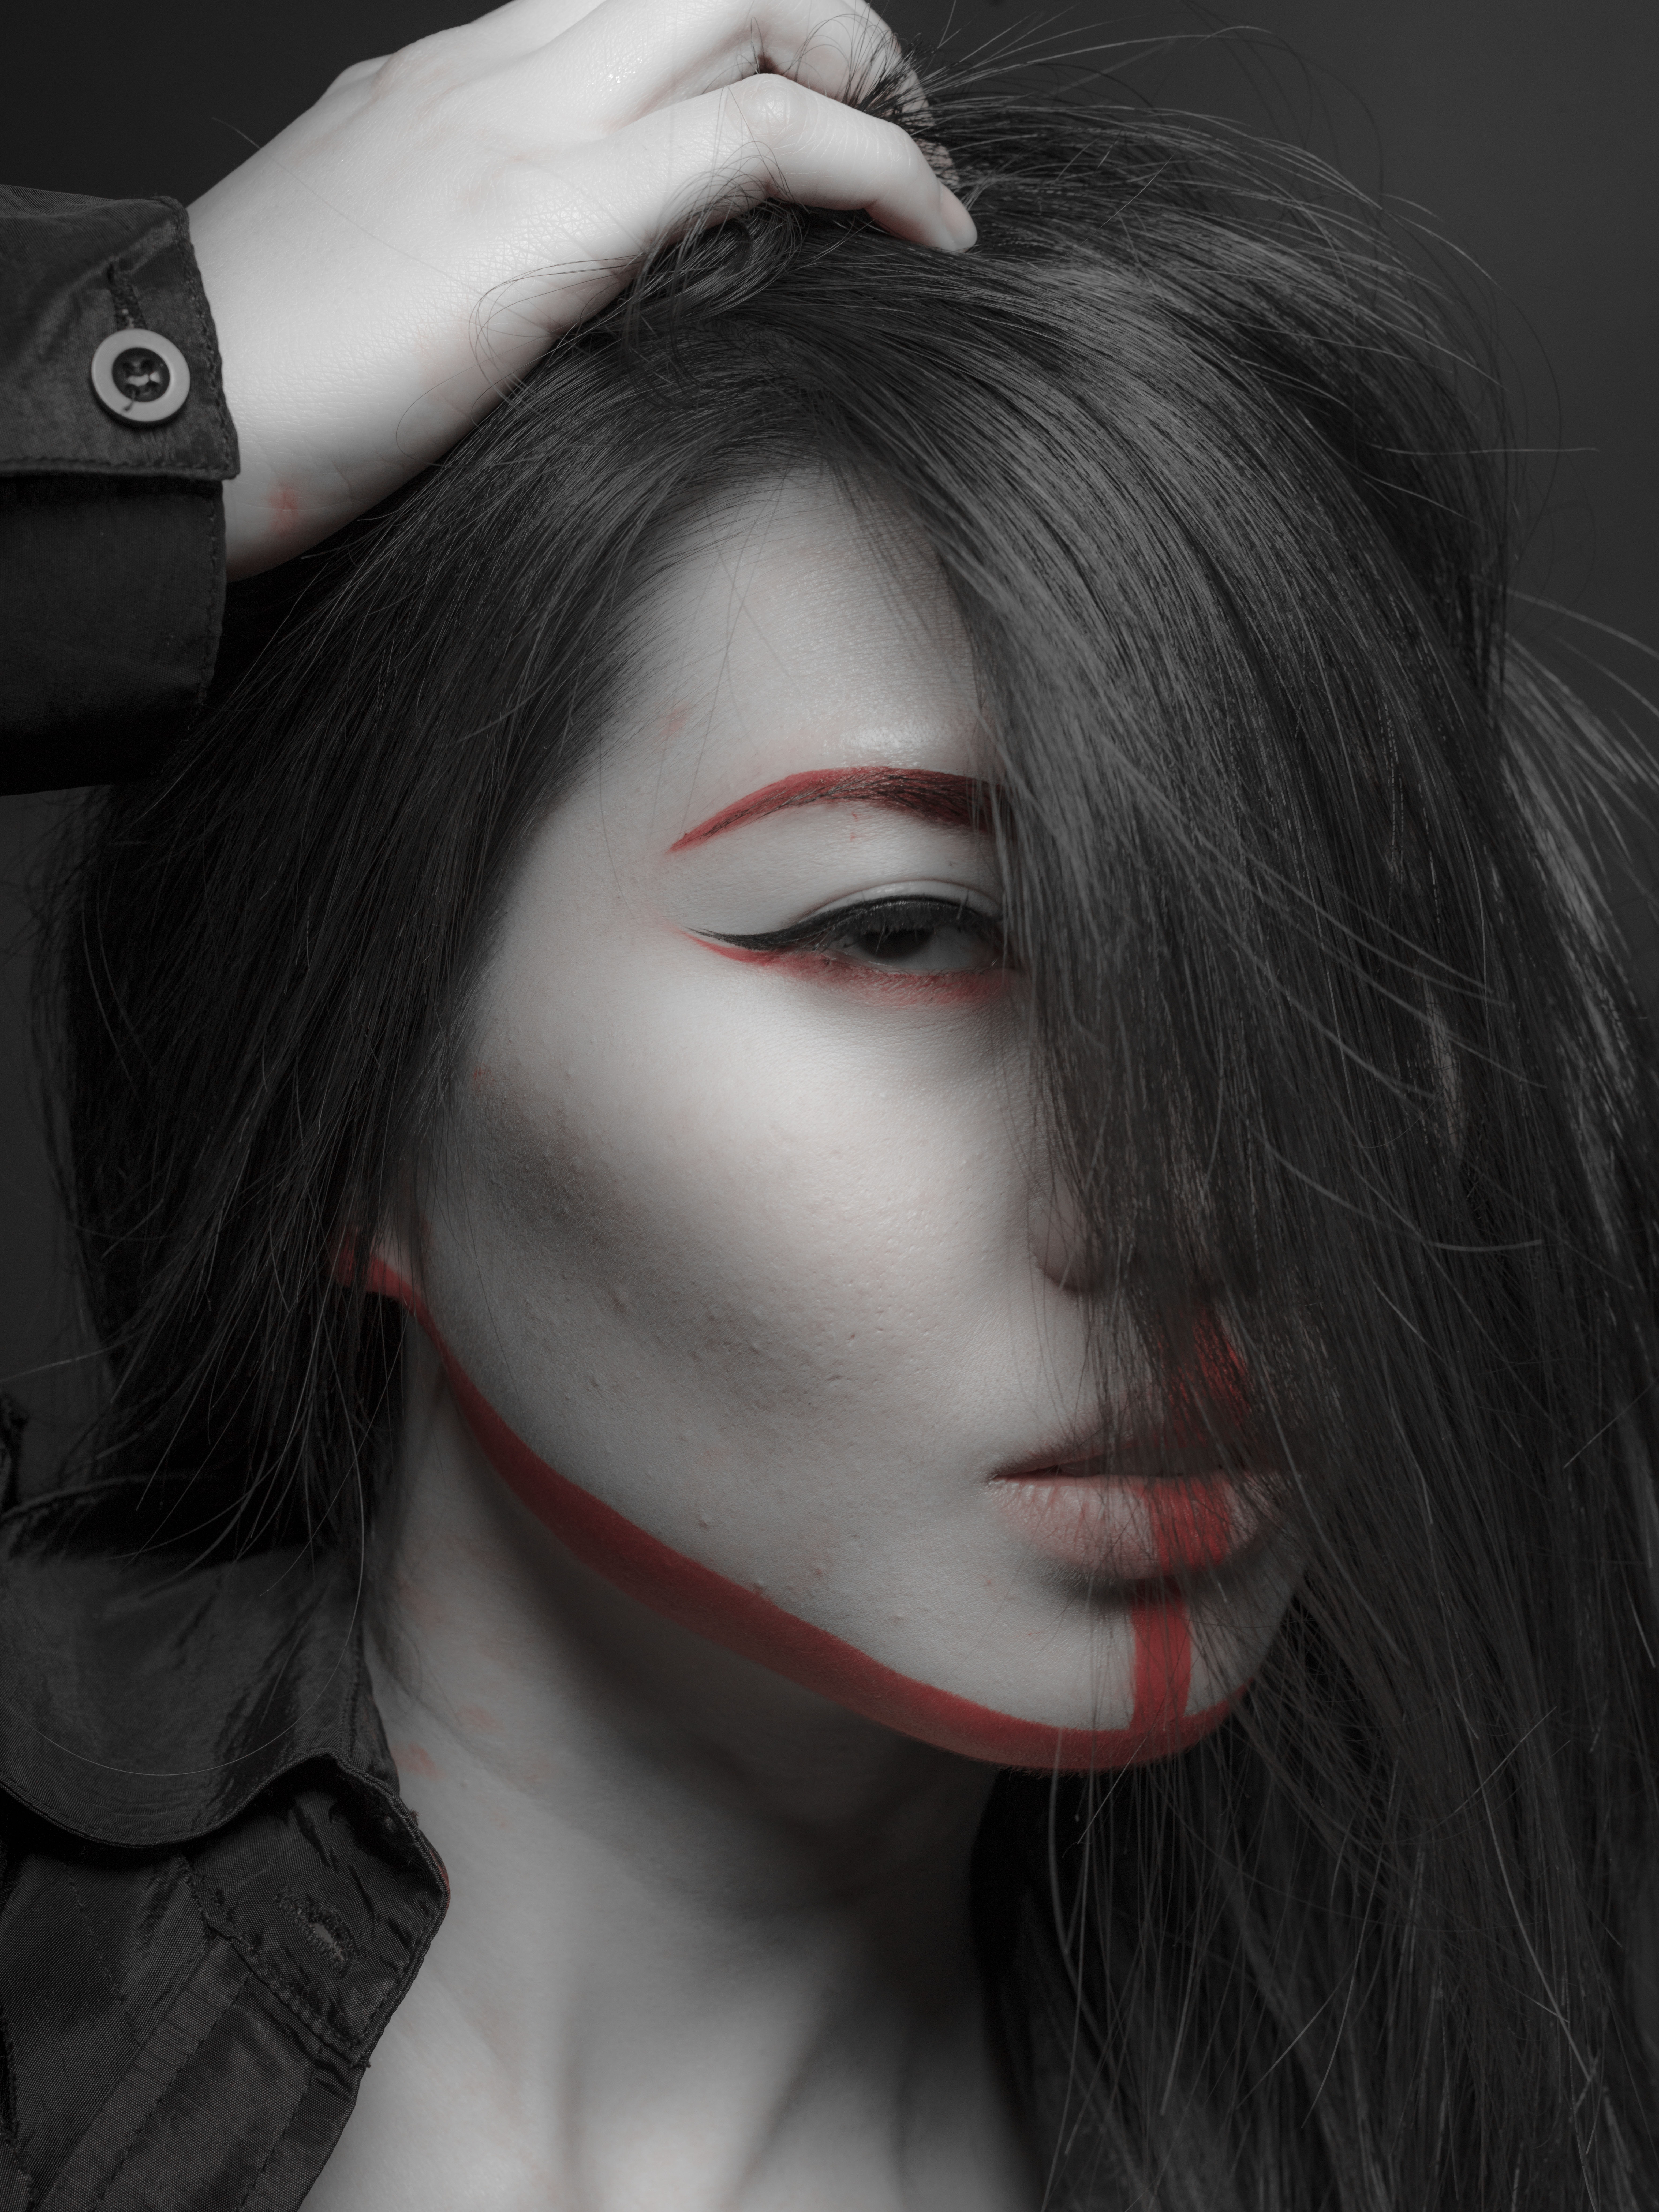
black and white, girl, woman, hair, white, asian, portrait, model, red, darkness, fashion, black, monochrome, lady, toy, close up, human body, face, nose, cool image, eye, head, danger, skin, beauty, organ, i, emotion, pentax645z, 645z, priolite, beautifulwoman, blackandwhitewithred, photo shoot, monochrome photography, portrait photography, goth subculture